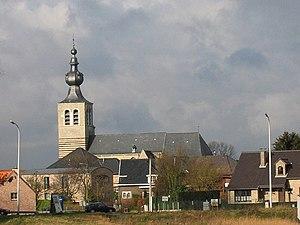
Cette page regroupe l'ensemble des monuments classés de la ville belge de Rotselaar.
Werchter est une section de la commune belge de Rotselaar située en Région flamande dans la province du Brabant flamand.